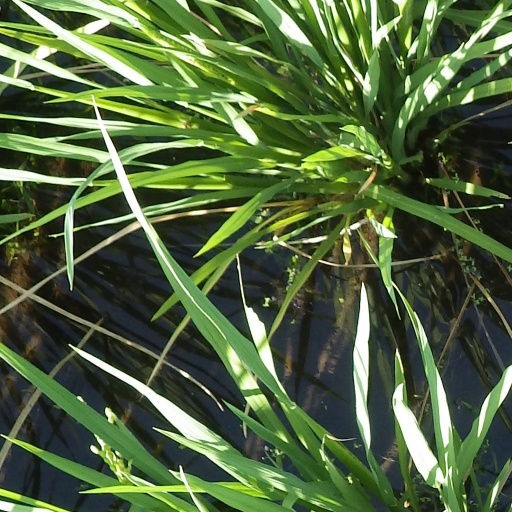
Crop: rice